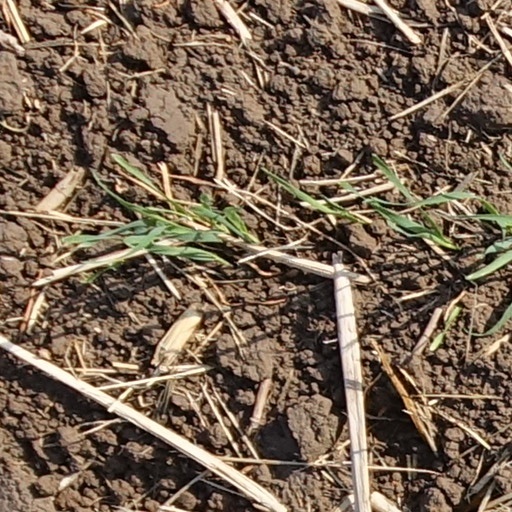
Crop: wheat